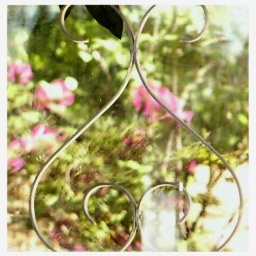
Glass in screen door reflecting my hanging plant onto glass panel in front door.